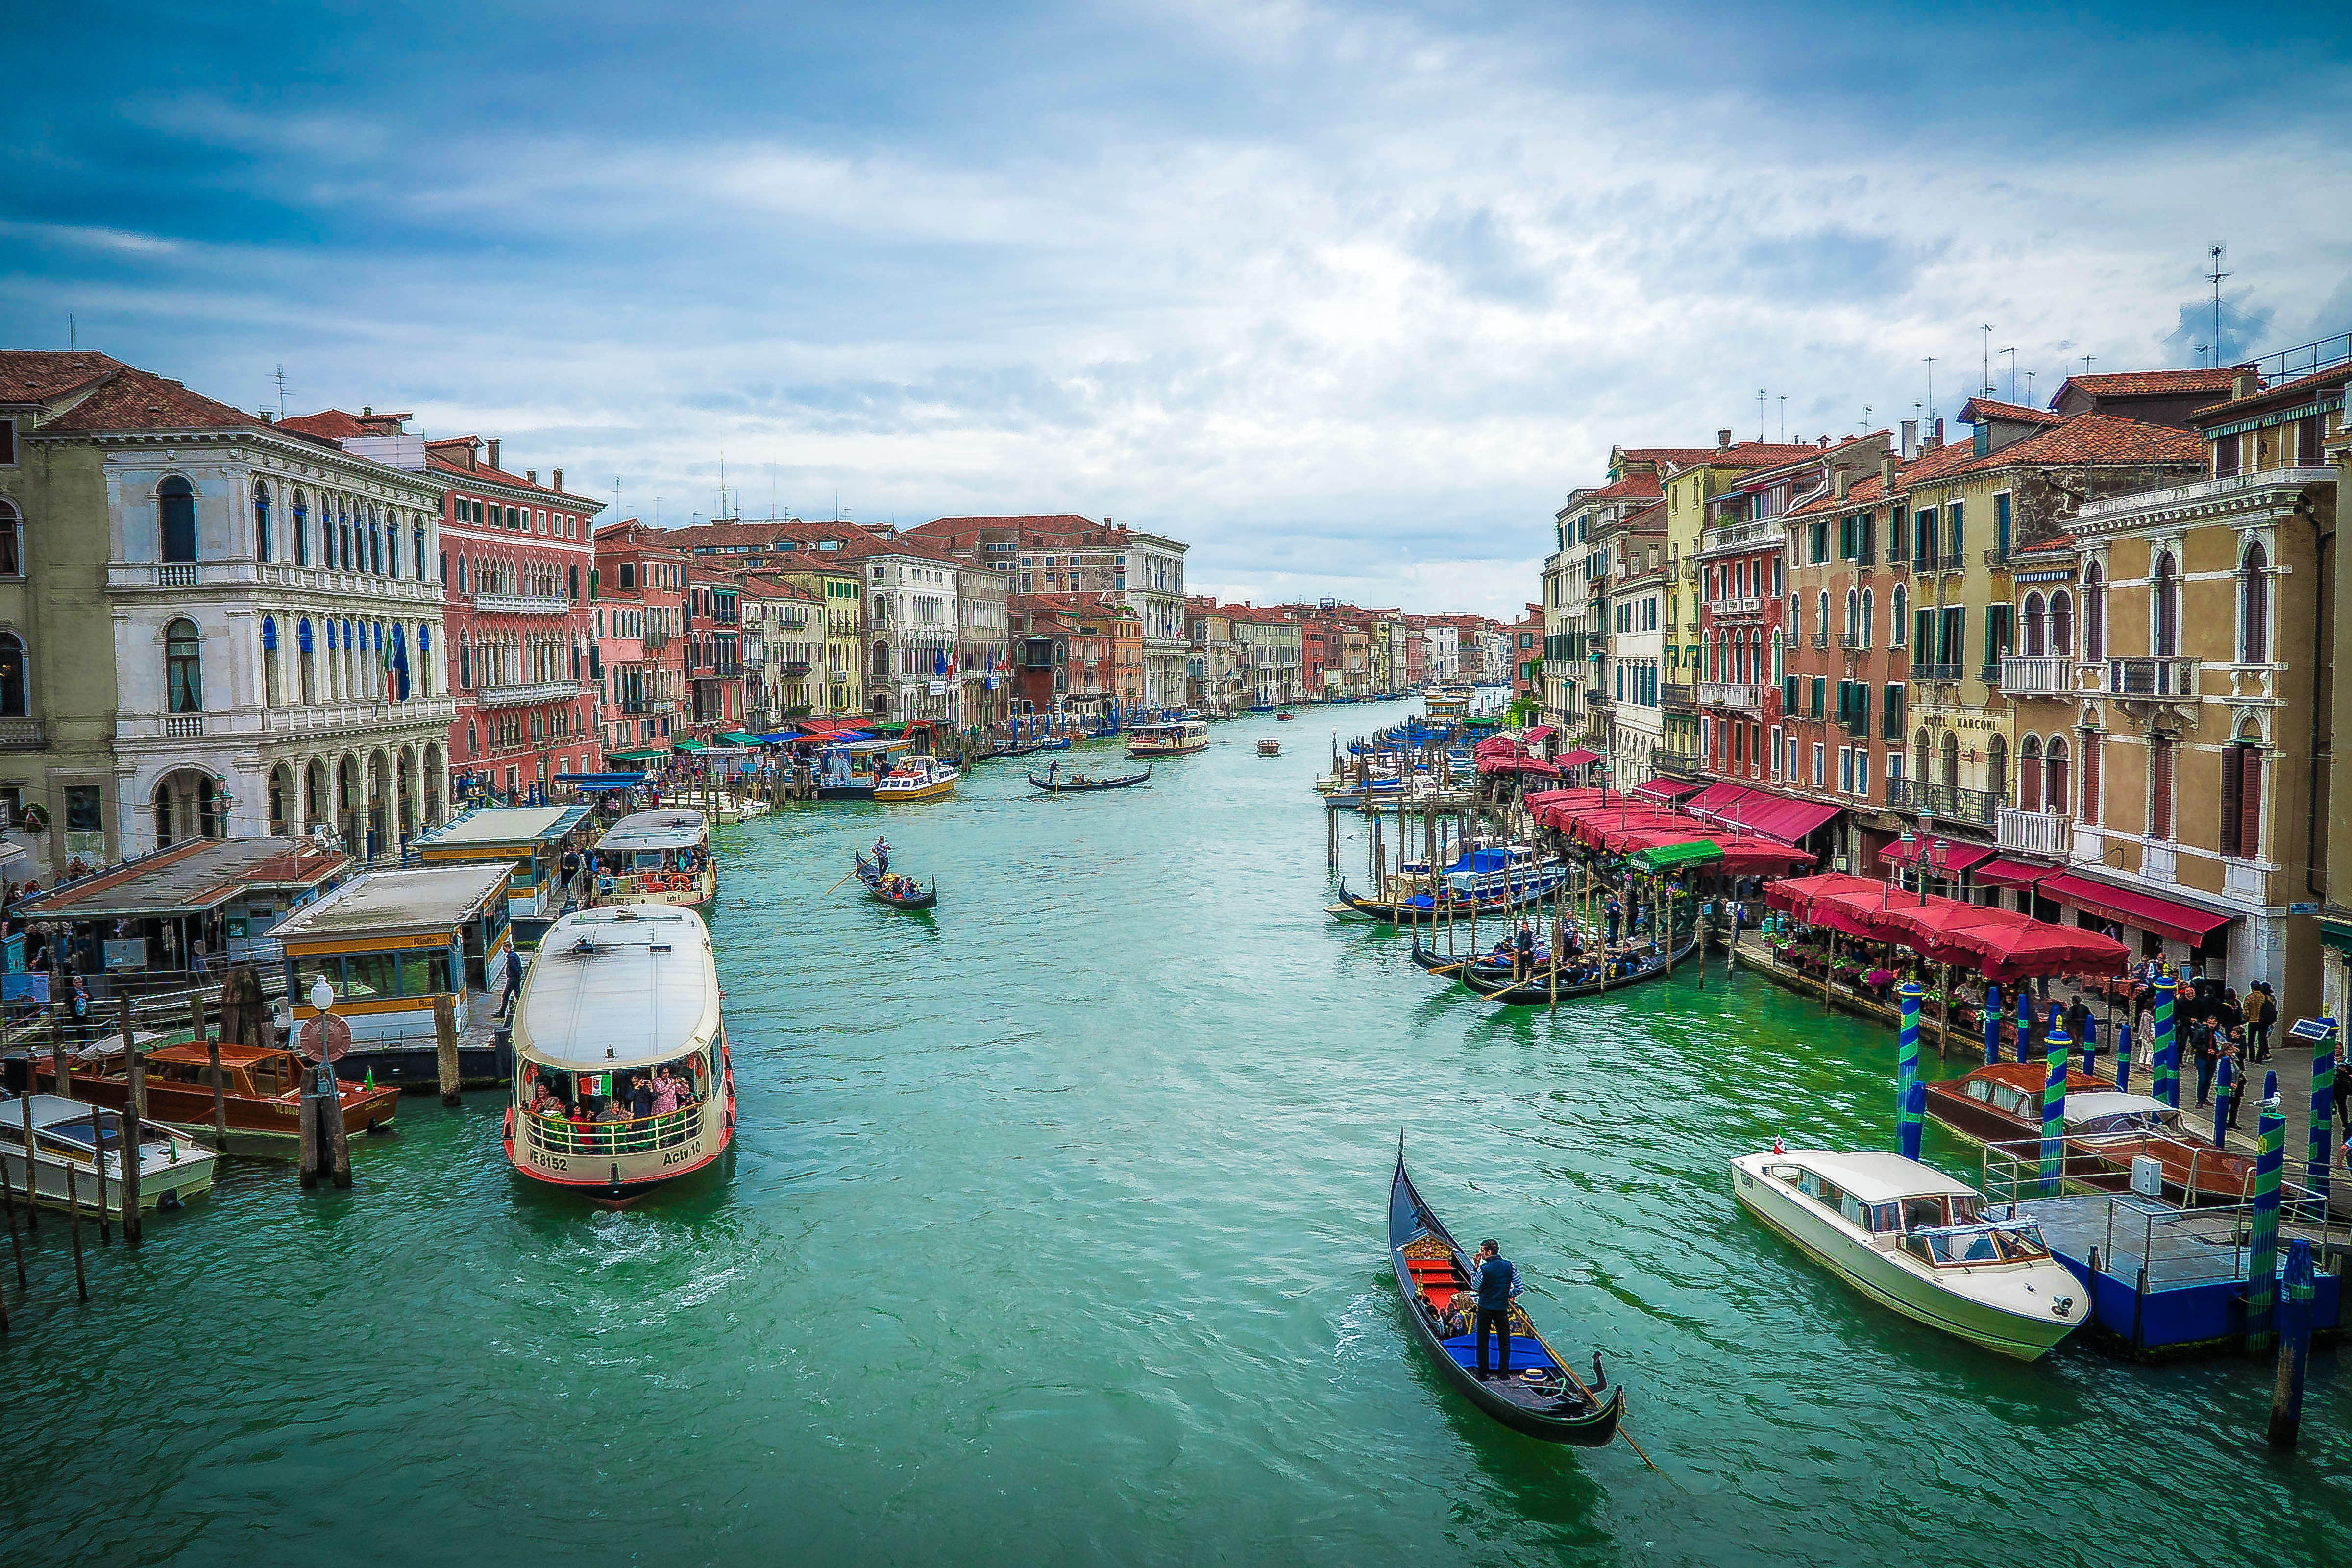
sea, water, architecture, boat, town, canal, cityscape, vacation, travel, vehicle, bay, romance, romantic, italy, harbor, venice, port, waterfront, tourism, waterway, body of water, structures, buildings, houses, boats, channel, gondola, landform, canal grande, geographical feature